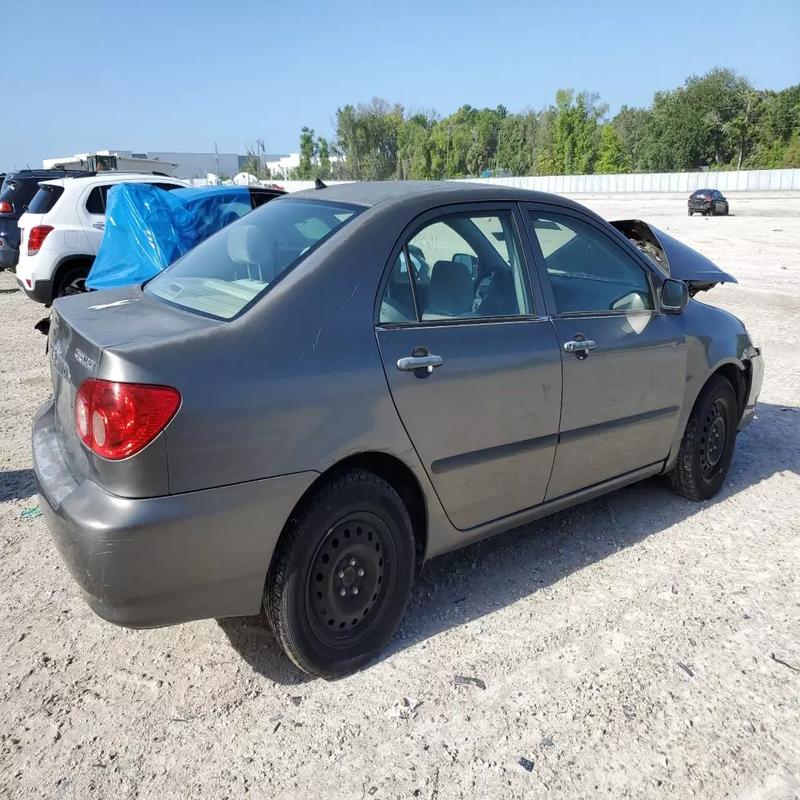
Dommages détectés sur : capot, aile avant droite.
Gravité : majeur